Juan Moya

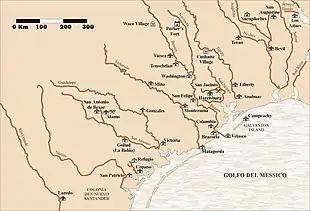
Map of Spanish Texas, that show the places in which Moya (and his ancestors) lived and owned land.

Juan Moya was born around 1806 in the Presidio La Bahia (Goliad), Texas. His father was José Miguel Delgado and his two brothers are Pedro and Nepomuceno. His family descended from the first Spanish settlers who were from the Canary Islands and settled in San Antonio de Béjar in 1731.